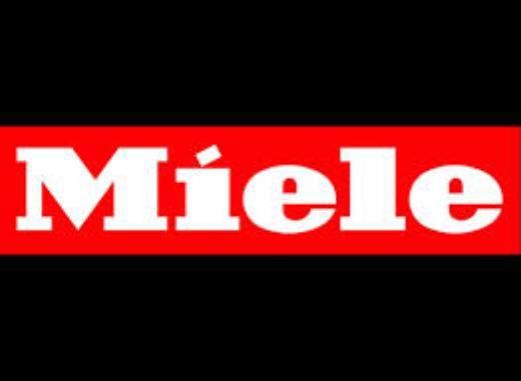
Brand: miele
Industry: Necessities